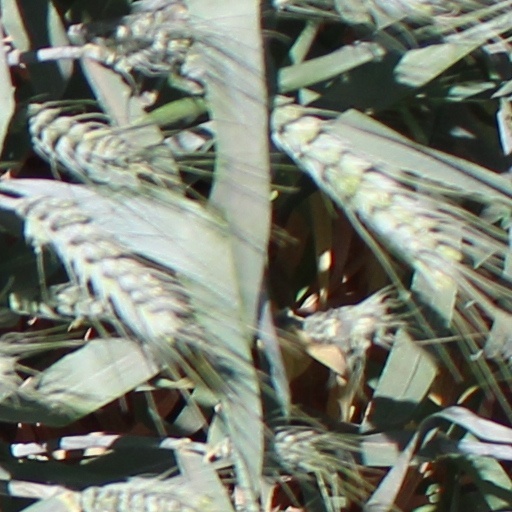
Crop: wheat